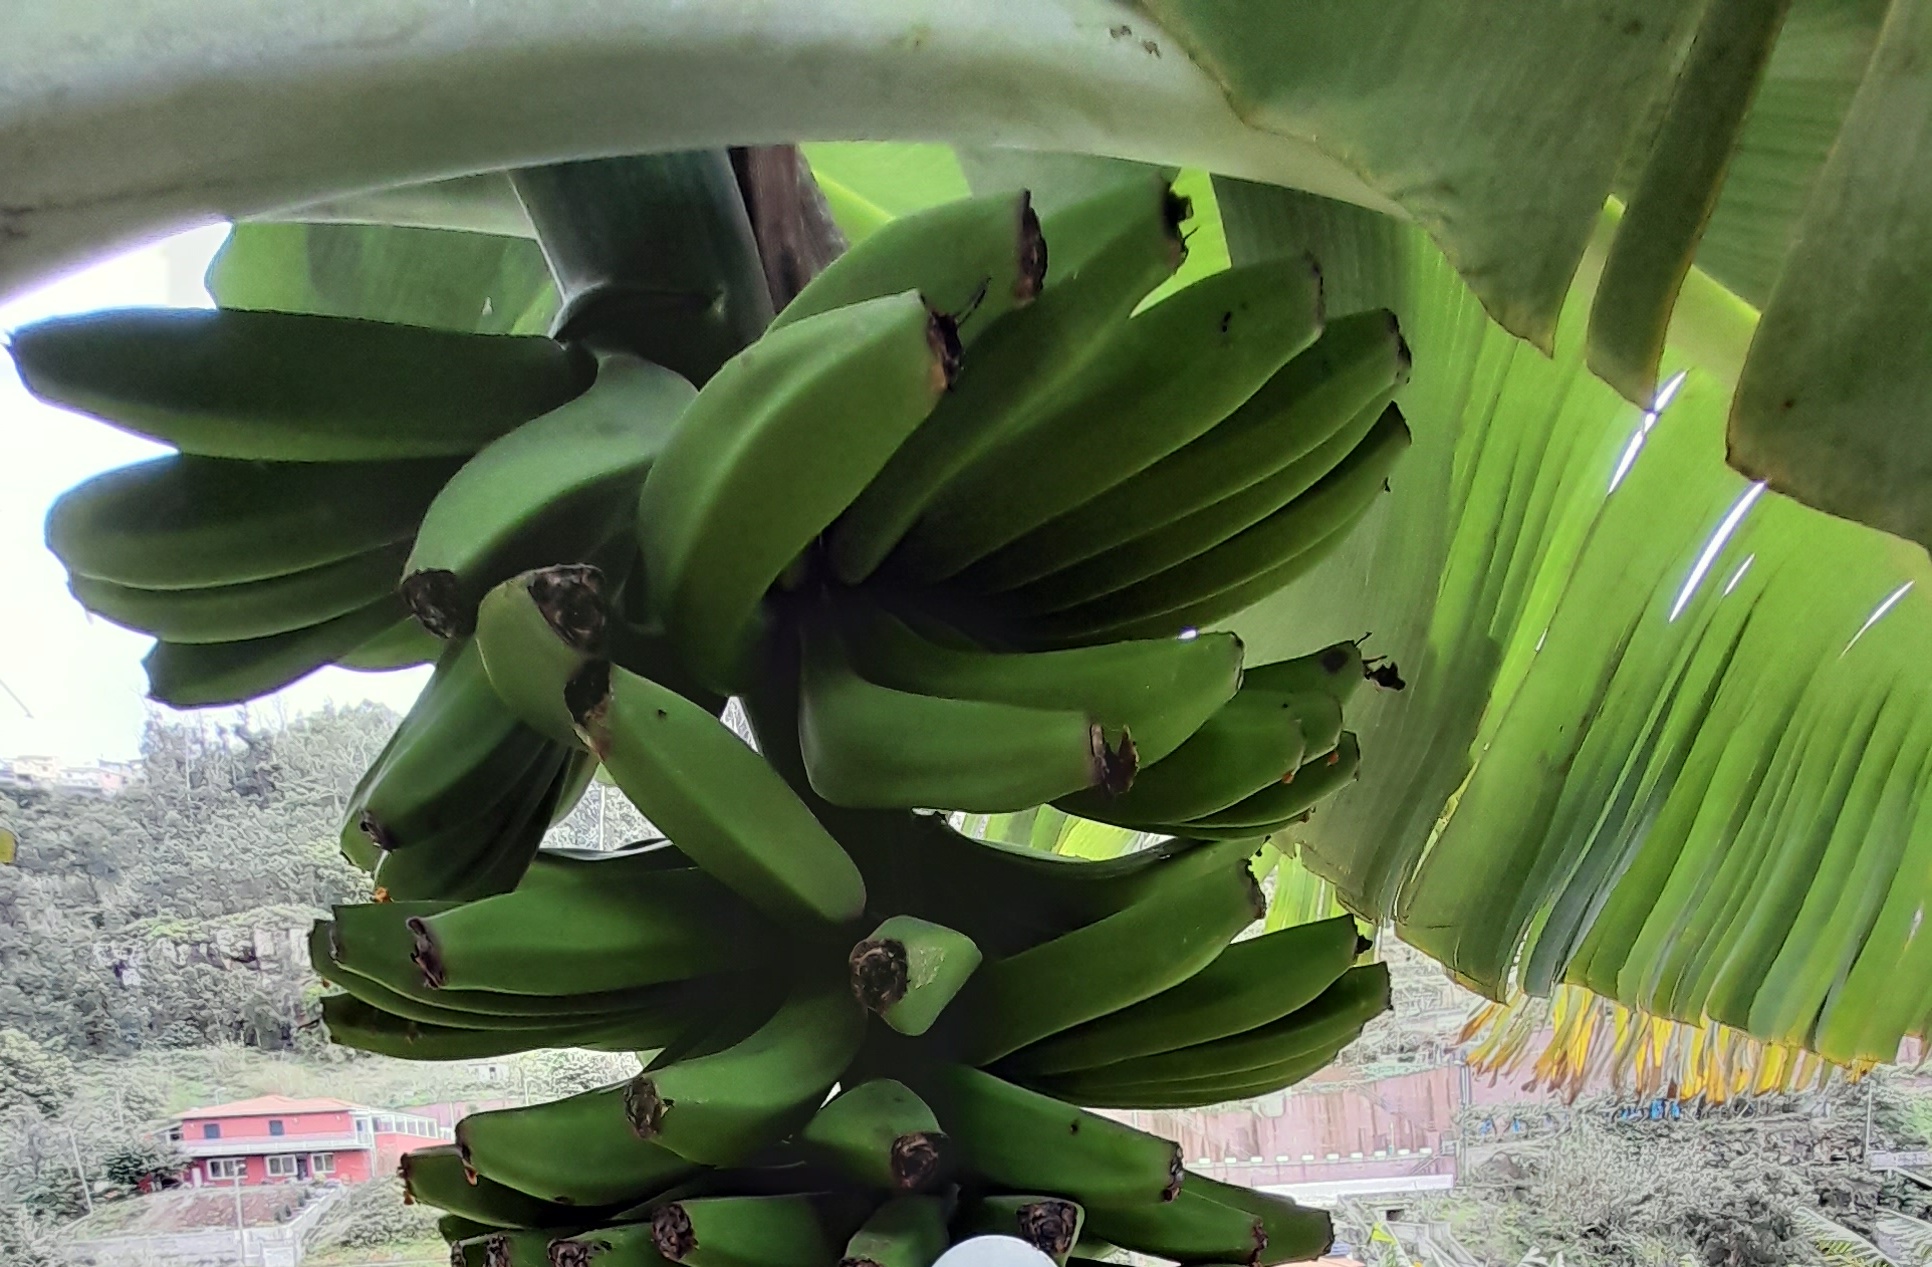
Label: Keep